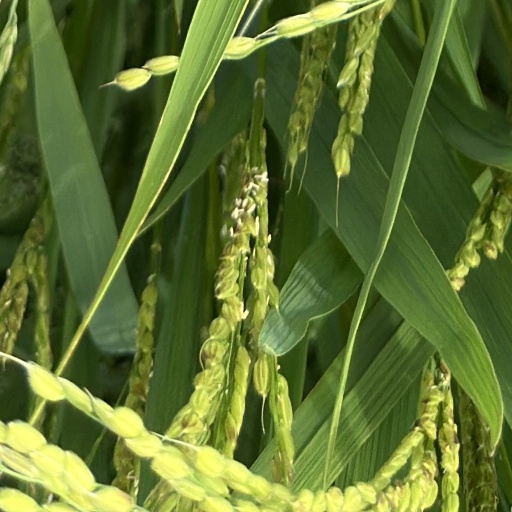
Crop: rice